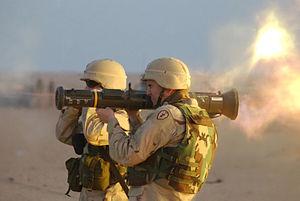
L'AT4, pour « Anti-Tank 4 Confined Space », est un lance-roquettes antichar de 84 mm à usage unique, fabriqué par la société suédoise Bofors depuis le tout début des années 1980.
Le char d'assaut aussi appelé char, est un système d'arme mobile constitué d'un canon monté sur un véhicule automobile blindé et le plus souvent chenillé.
L'Armée Nationale de la République bolivarienne du Venezuela est l'armée de terre des forces armées vénézuéliennes.